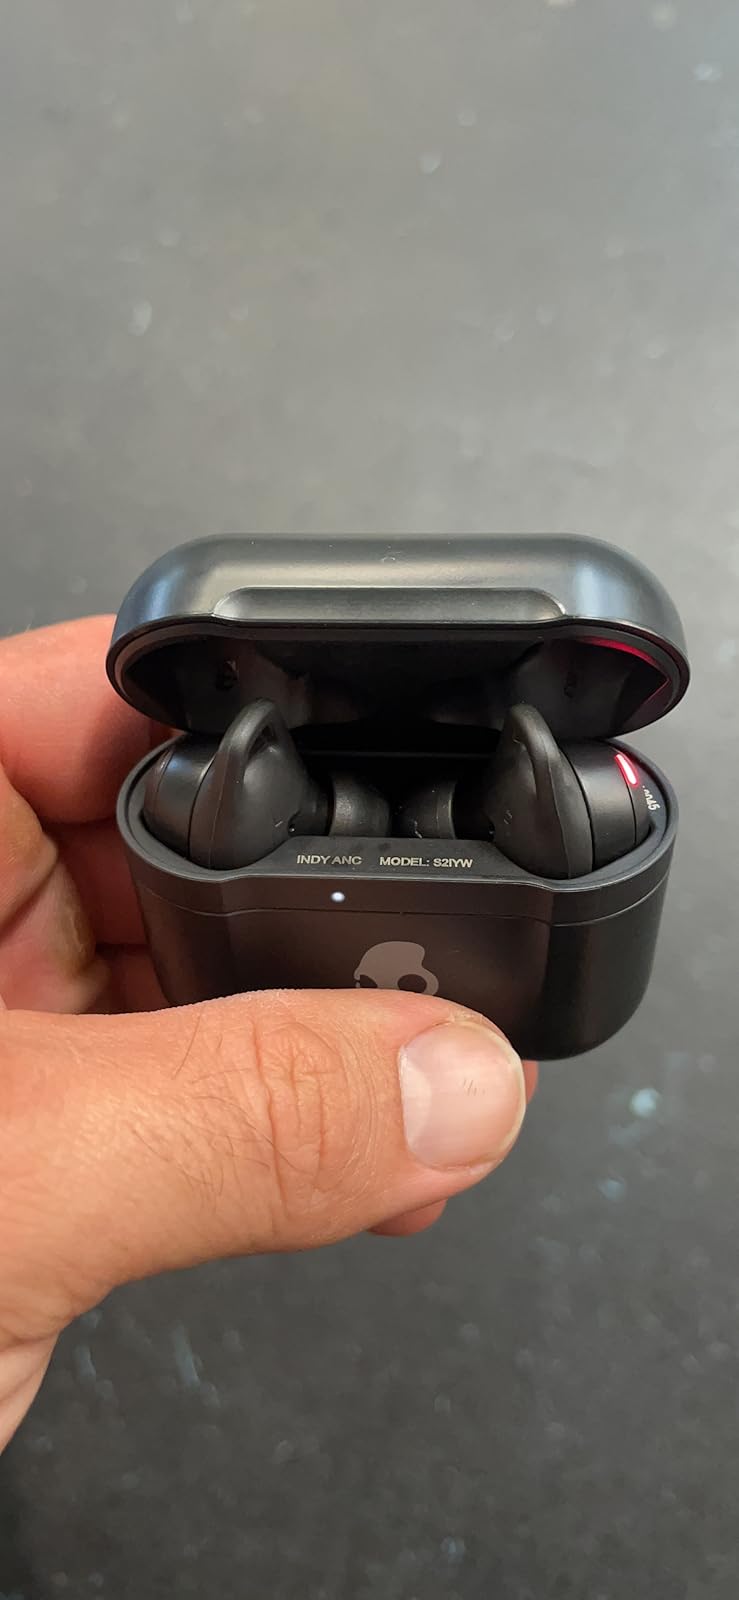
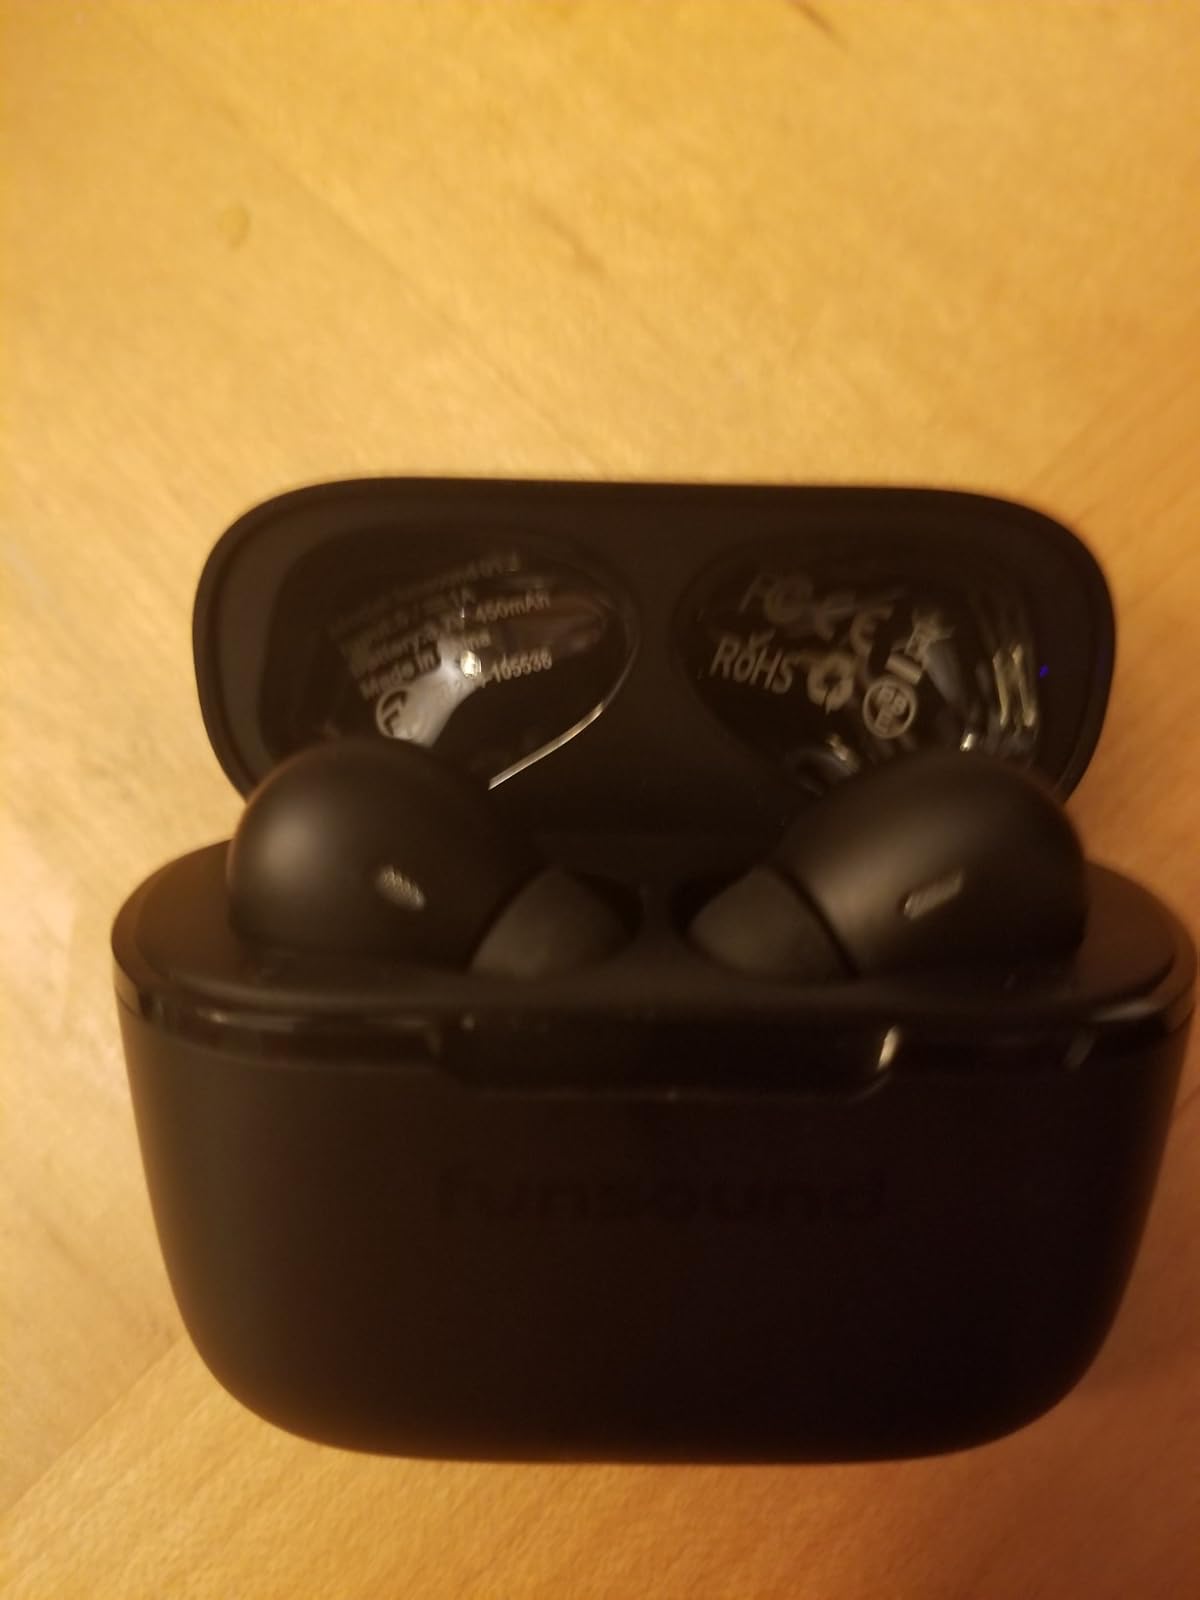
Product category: earbuds
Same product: no